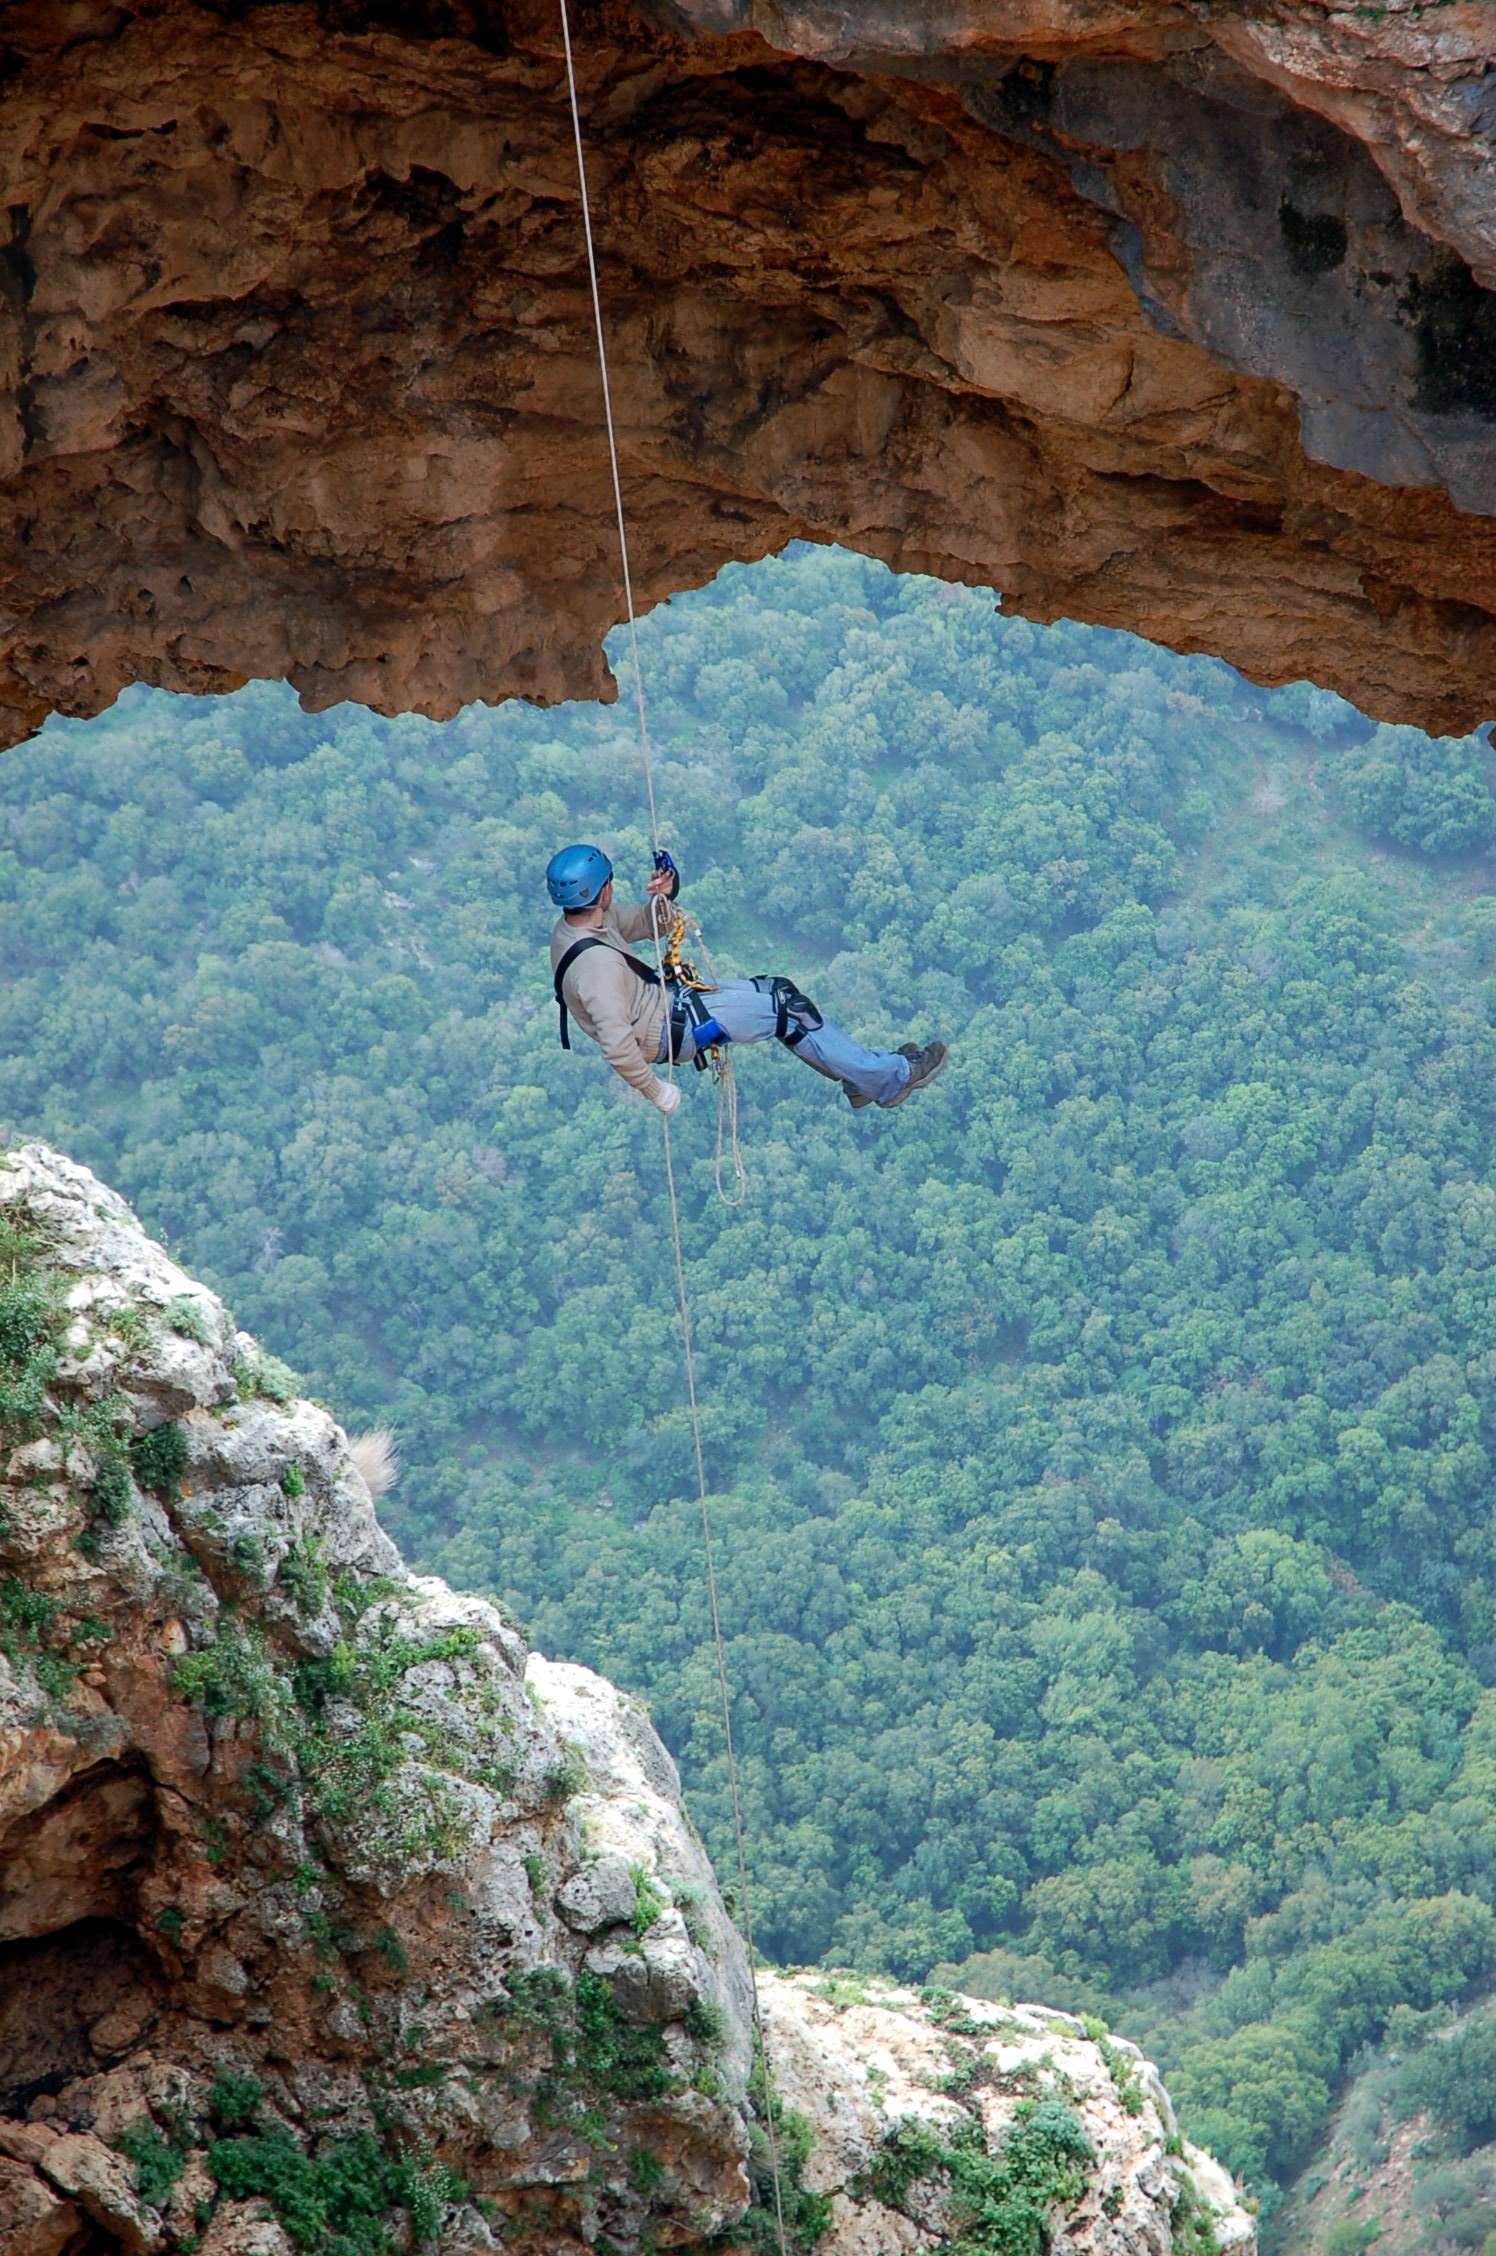
landscape, nature, rock, rope, sky, adventure, view, recreation, climbing, rock climbing, canyon, extreme sport, terrain, rocks, sports, mountains, hang, snepling, on a rope, outdoor recreation, sport climbing, free solo climbing